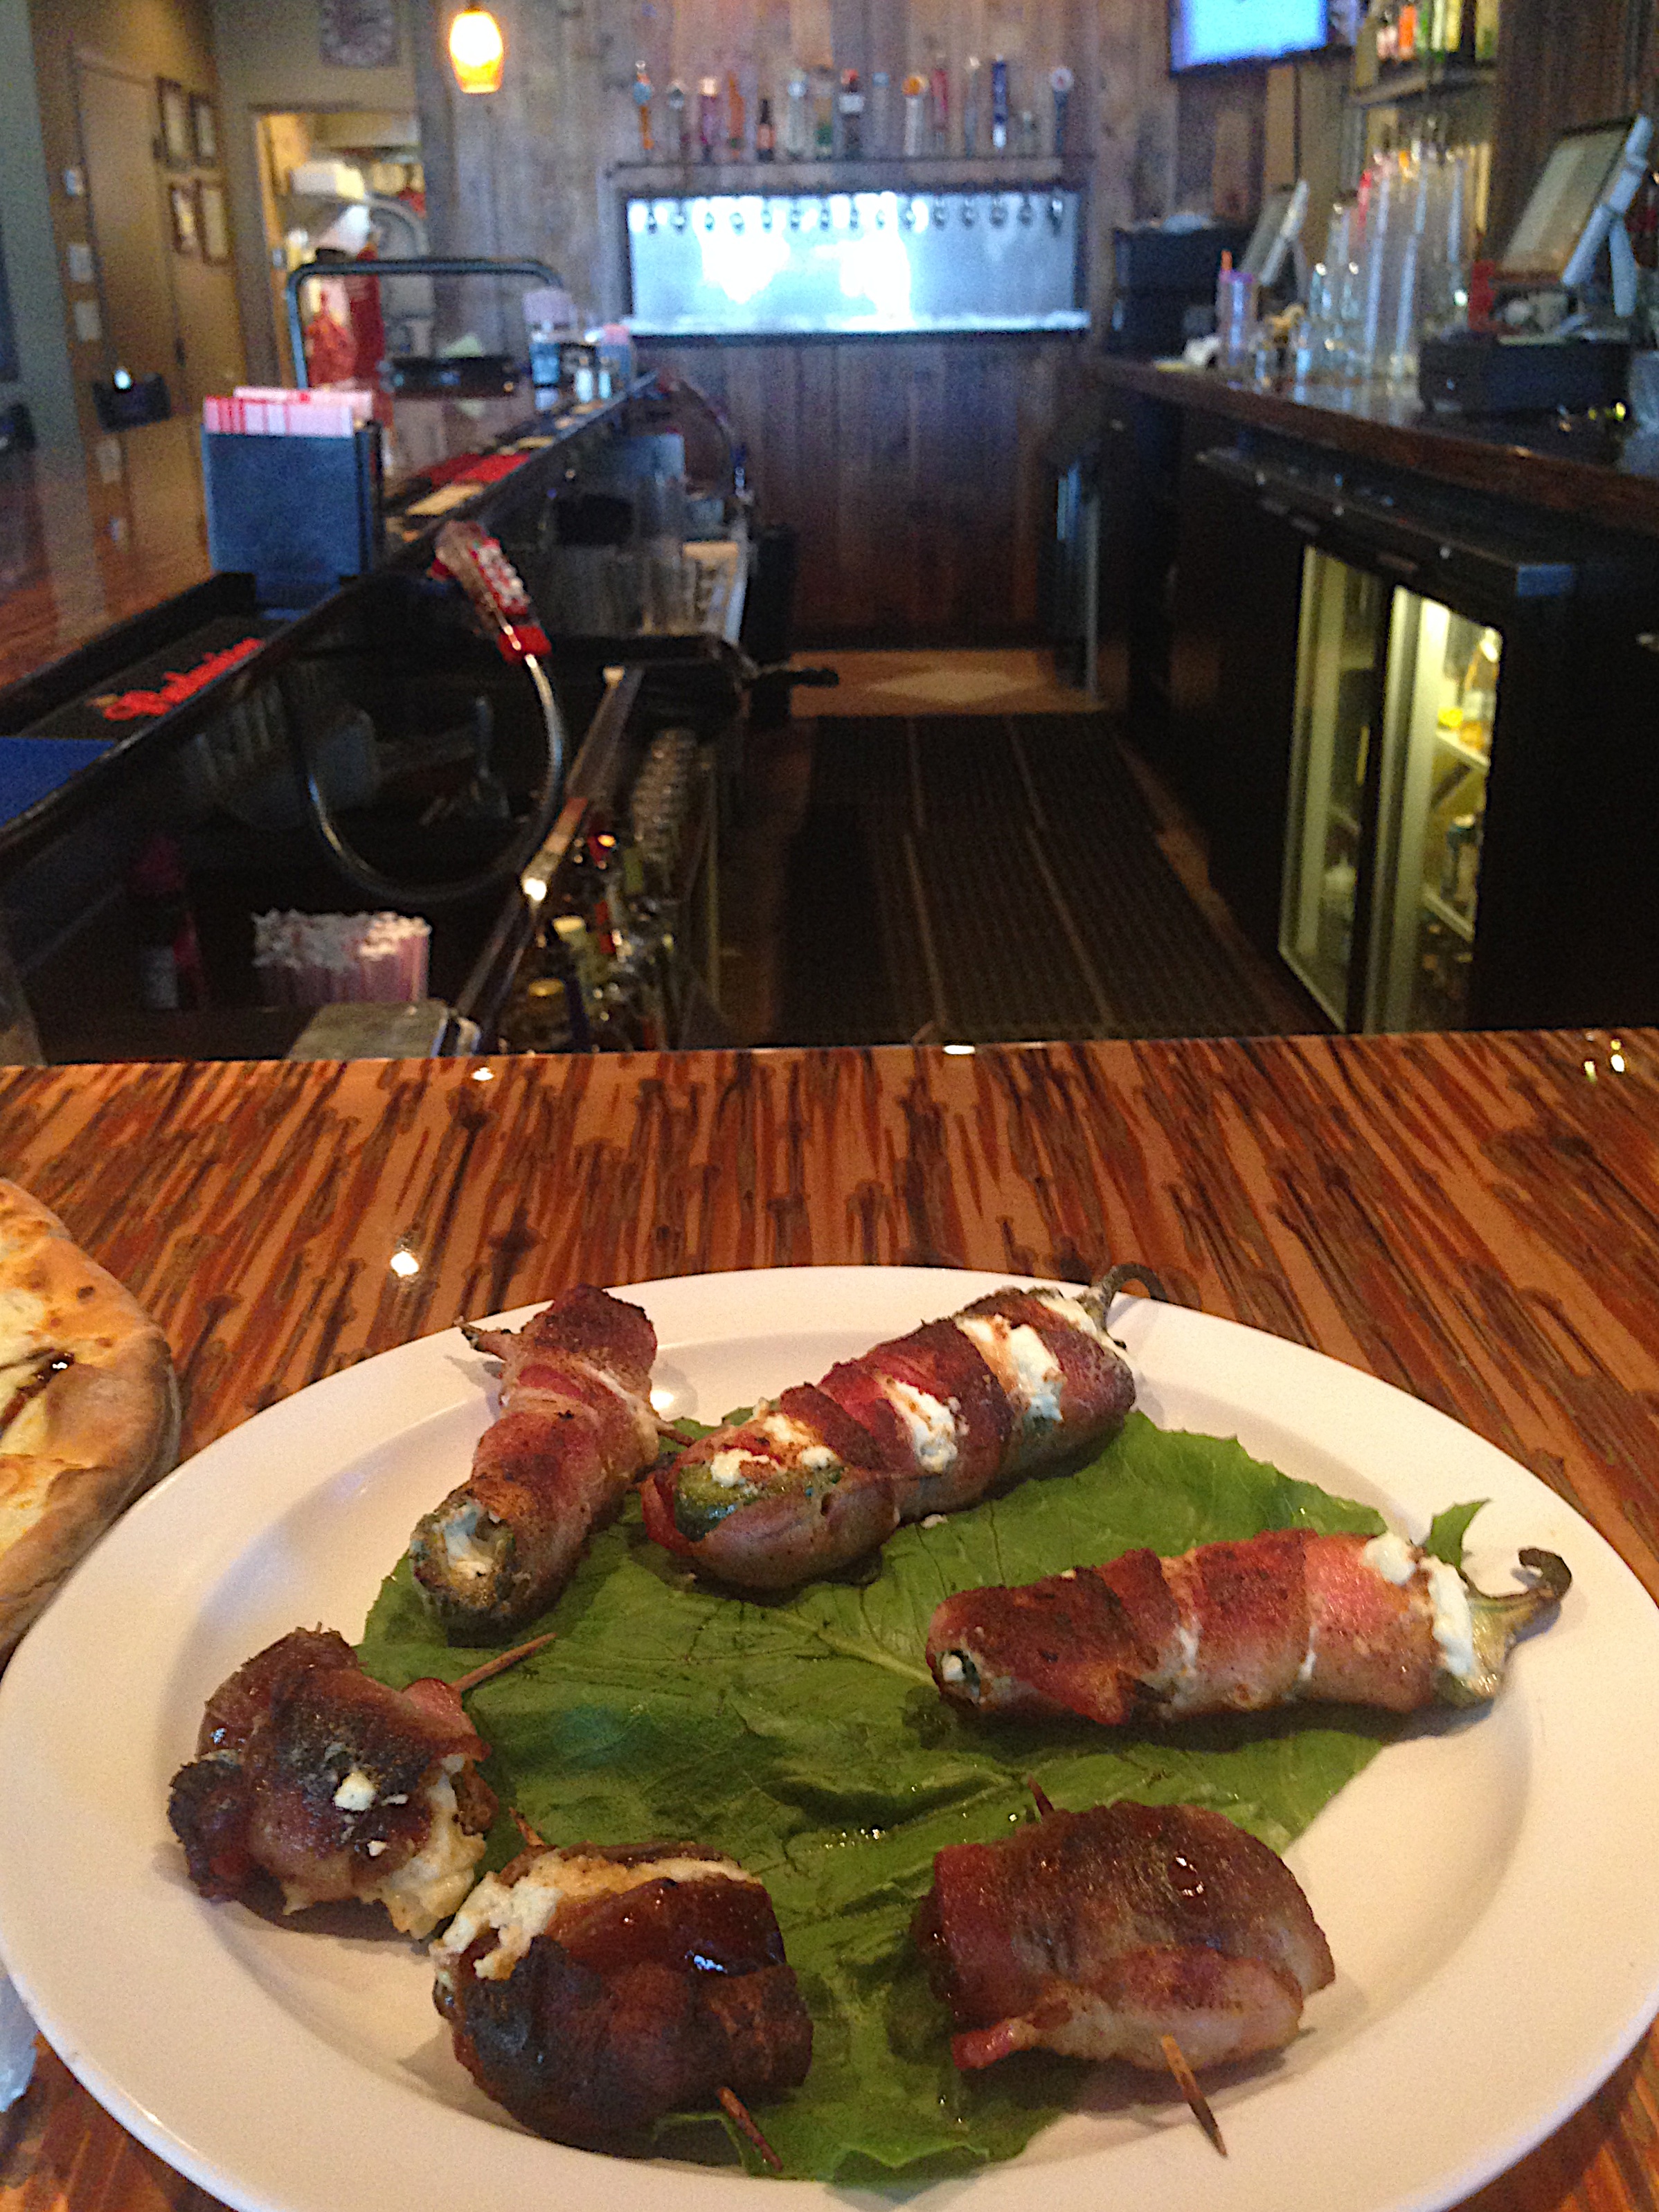
restaurant, dish, meal, food, produce, meat, cuisine, grilling, sense